John Talbot, 1st Earl of Shrewsbury

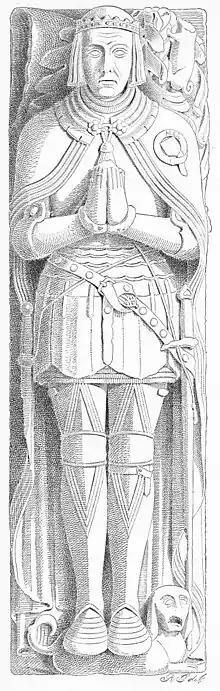
Effigy of John Talbot, 1st Earl of Shrewsbury, KG (died 1453), Whitchurch, Shropshire. A talbot dog is shown as the crest (head missing) on his helmet on which his head rests and also as his footrest.

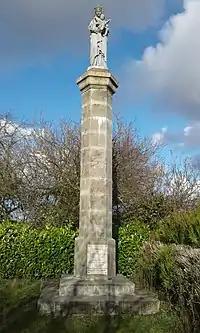
Monument to John Talbot at the battlefield of Castillon

He was appointed in 1445 by Henry VI (as the disputed king of France) as Constable of France. Taken hostage at Rouen in 1449 he promised never to wear armour against the French King again. He was true to the letter of his word, but continued to command English forces against the French without personally fighting. In England, he was widely renowned as the best general King Henry VI had. The king relied upon his support at Dartford in 1452, and in 1450 to suppress Cade's Revolt. In 1452 he was ordered to Bordeaux as the king's lieutenant of the Duchy of Aquitaine, and landed there on 17 October. He repaired castle garrisons facing mounting pressure from France, when some reinforcements arrived with his son John, Viscount Lisle in spring 1453, and he captured Fronsac.